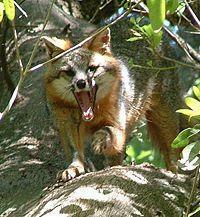
dhole